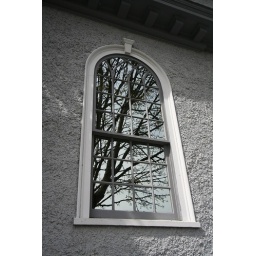
A tree reflected in the window of the old church building at Cottage and Chemeketa.